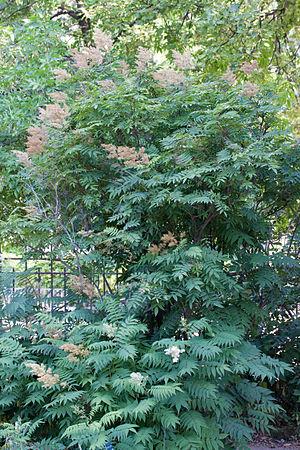
Vue générale de Sorbaria sobifolia - Jardin des Plantes - Paris
Les sorbaires - Sorbaria - forment un genre de la famille des Rosaceae regroupant des arbustes d'Asie orientale tempérée.
La Sorbaire à feuilles de sorbier ou Fausse spirée à feuilles de sorbier - Sorbaria sorbifolia - est un arbuste de la famille des Rosaceae originaire de Sibérie et de l'Asie de l'Est.